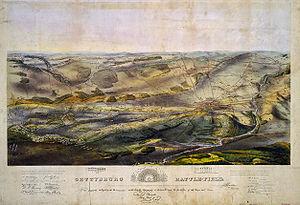
Arthur James Lyon Fremantle est un soldat britannique et devient l'un des haut-gradés les plus âgés de l'armée britannique de la fin du XIXᵉ siècle.